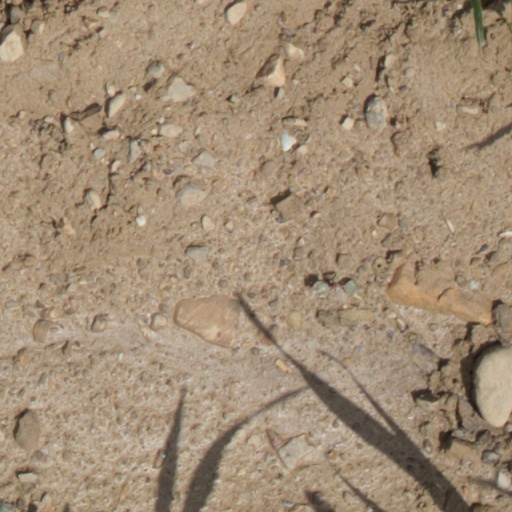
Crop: wheat